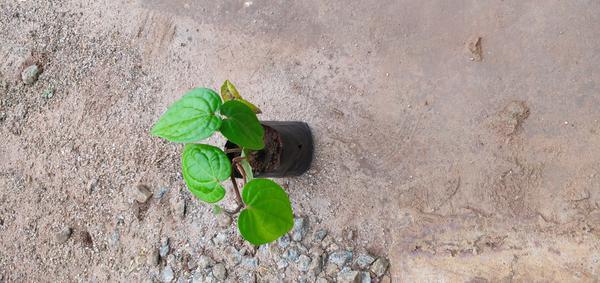
Plant: Betel